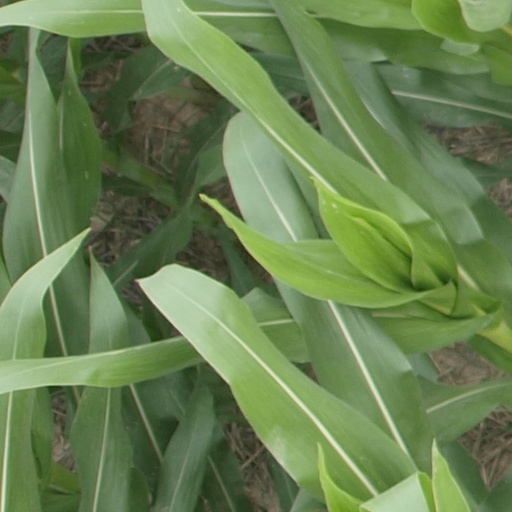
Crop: maize; corn